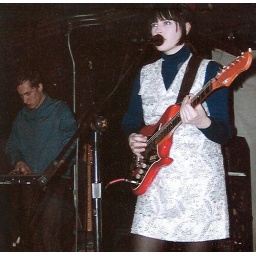
broadcast live at the black cat in washington, dc (1)